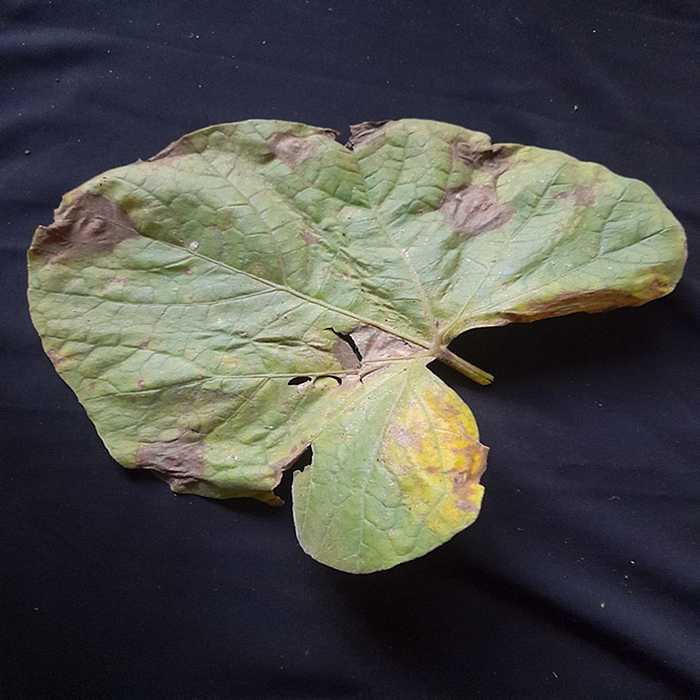
Plant: Bottle gourd
Label: Downey mildew